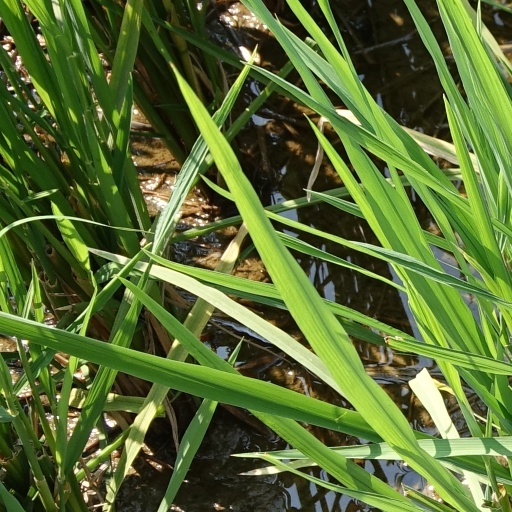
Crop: rice